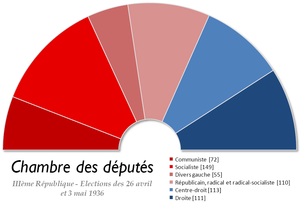
La XVIᵉ législature de la Troisième République française est un cycle parlementaire qui s'ouvre le 1ᵉʳ juin 1936 et se termine le 31 mai 1942. Initialement prévu pour une durée de quatre ans par les lois constitutionnelles de 1875, les mandats des députés sont prolongés de deux ans supplémentaires par un décret du 29 juillet 1939. Suite au vote des pleins pouvoirs à Philippe Pétain le 10 juillet 1940 par l'Assemblée nationale, ils siègent pour la dernière fois le 9 juillet 1940.
Le Front populaire est une coalition de partis de gauche qui gouverna la France de mai 1936 à avril 1938. Il réunissait les trois principaux partis de la gauche : la SFIO, le Parti radical et le Parti communiste, mais également toute une nébuleuse d'autres mouvements de gauche et antifascistes.
La Troisième République, ou IIIᵉ République, est le régime républicain en vigueur en France de septembre 1870 à juillet 1940, soit pendant presque 70 ans, le premier à s'imposer en France dans la durée depuis 1789. En effet, la France a expérimenté, en 80 ans, sept régimes politiques : trois monarchies constitutionnelles, deux républiques et deux empires. Ces difficultés contribuent à expliquer les hésitations de l'Assemblée nationale, qui met neuf ans, de 1870 à 1879, pour renoncer à la royauté et proposer une troisième constitution républicaine.
11 novembre : signature de l'armistice à Rethondes, fin de la Première Guerre mondiale.
Les accords de Matignon sont des accords signés dans la nuit du 7 au 8 juin 1936 à l'hôtel de Matignon, sous la présidence du Conseil de Léon Blum, entre la Confédération générale de la production française, la Confédération générale du travail et l'État.
Cette page dresse la liste des législatures françaises.